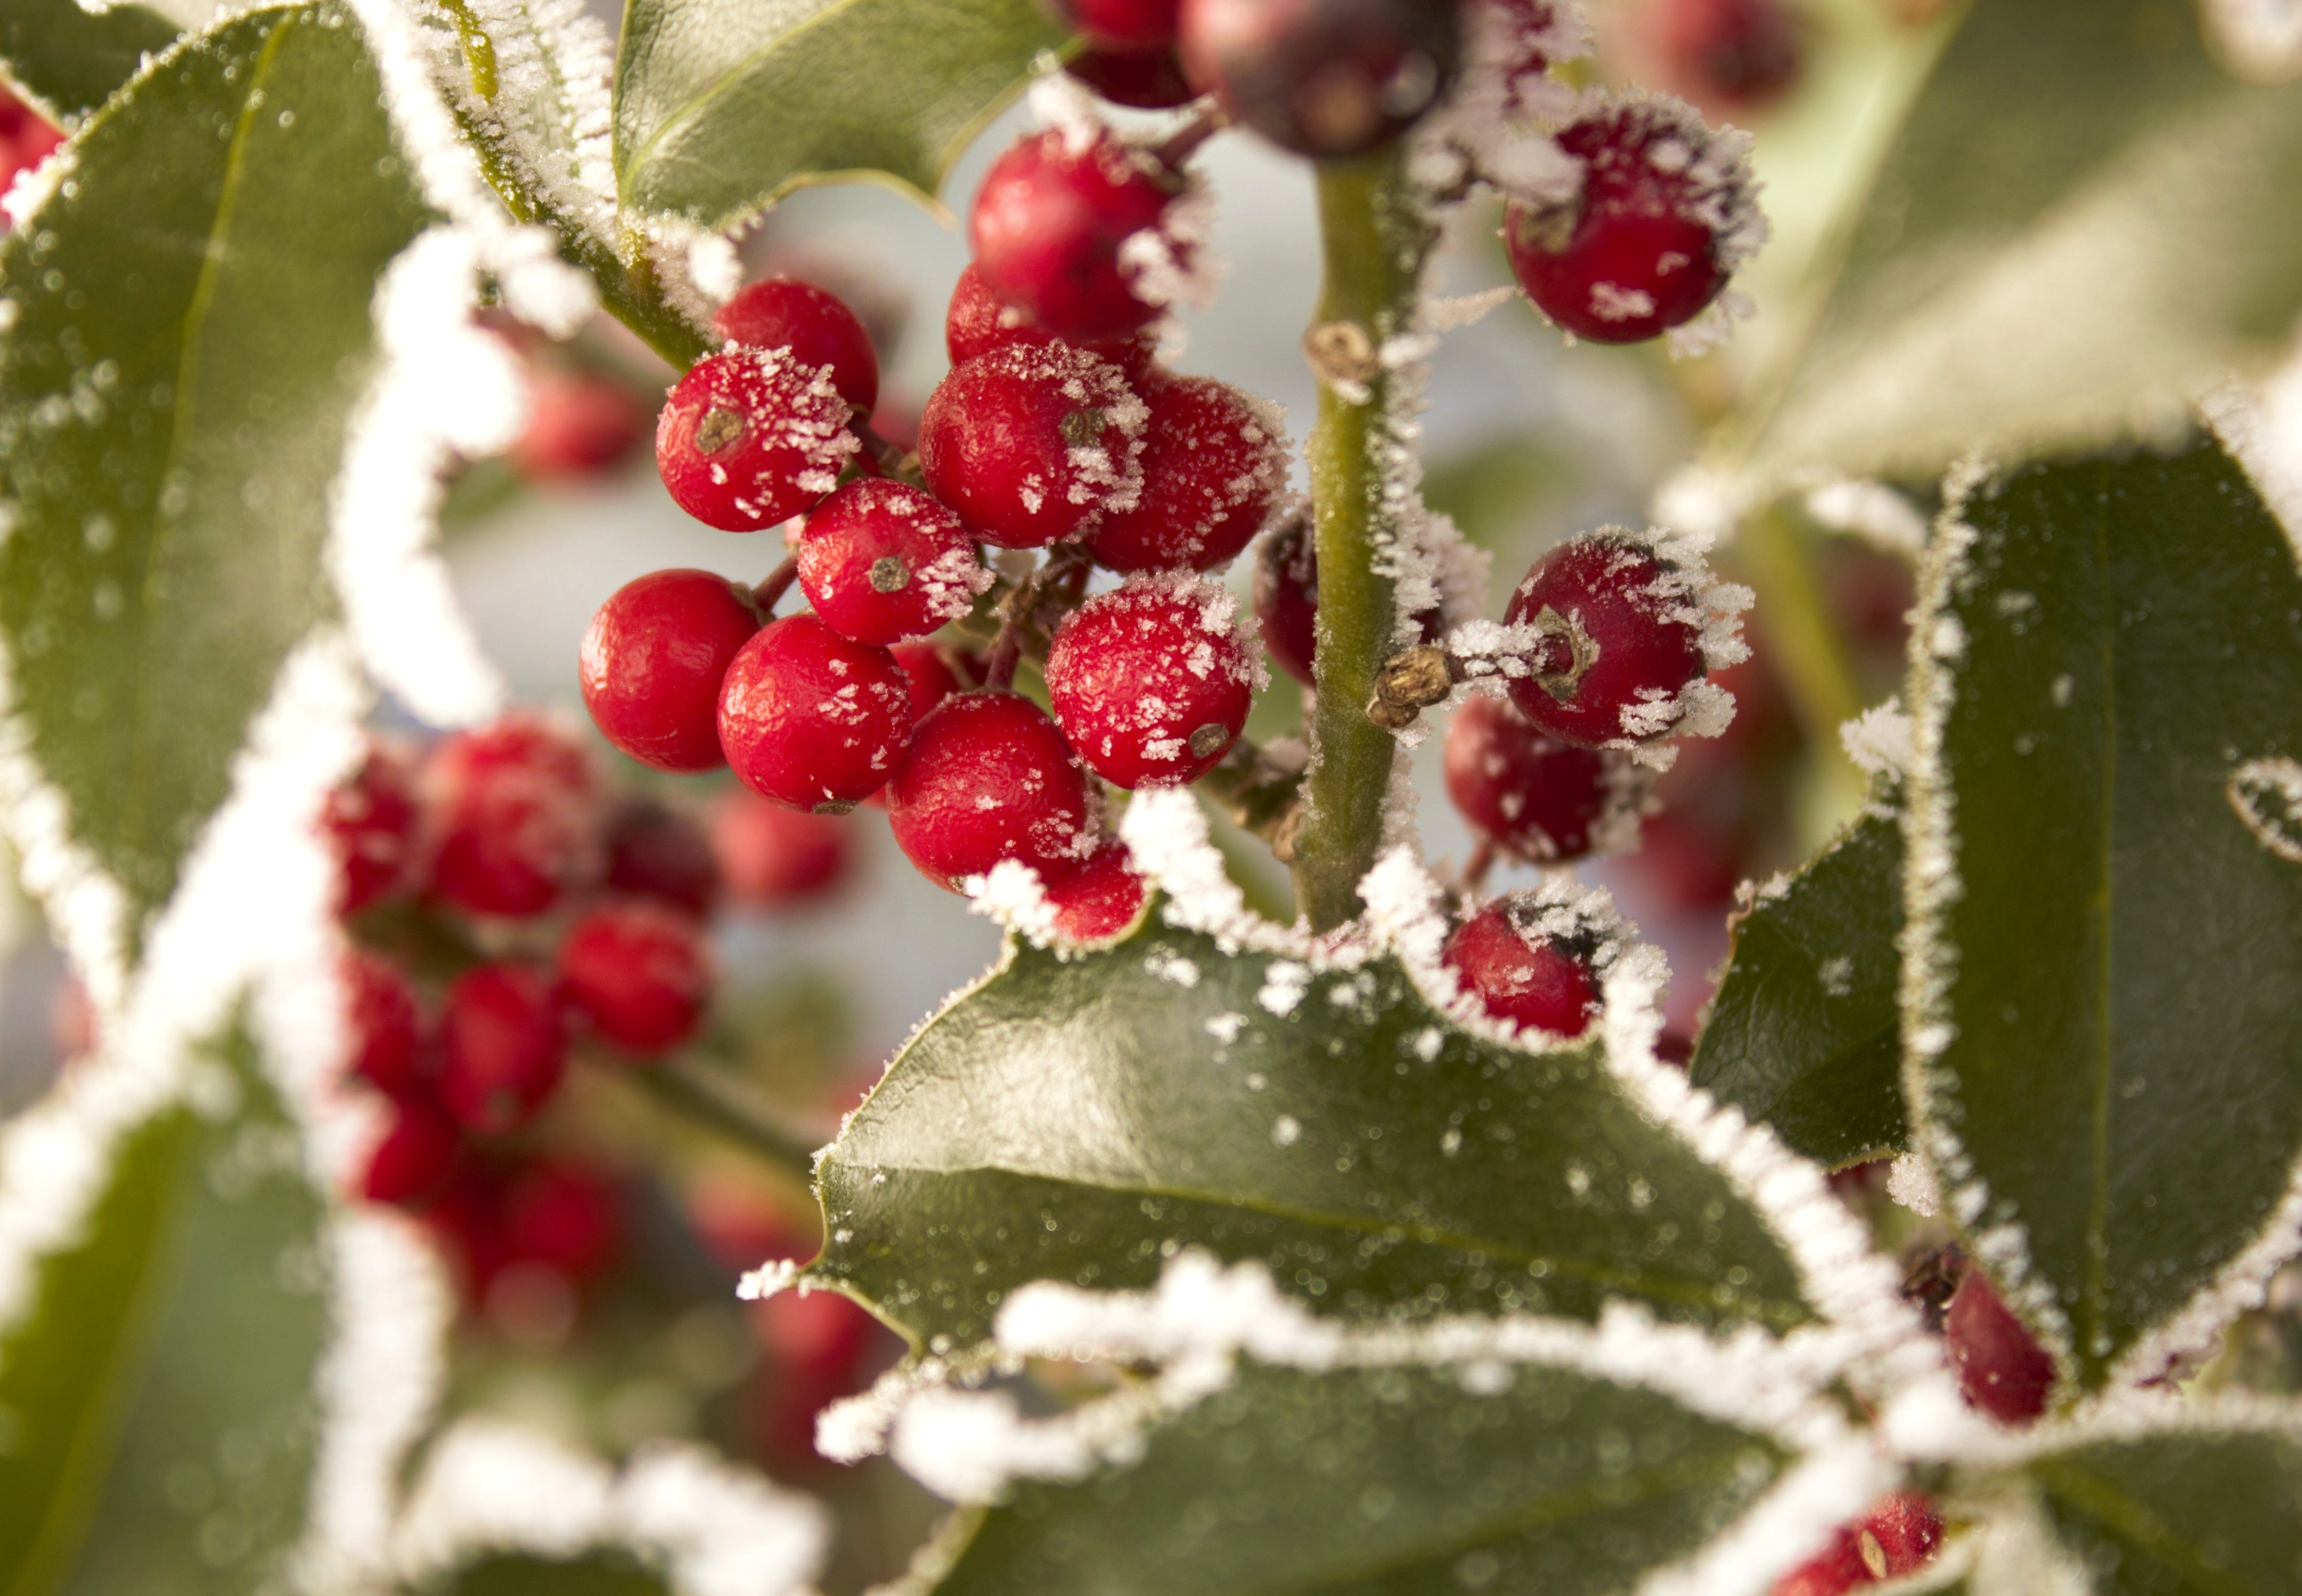
tree, branch, blossom, plant, fruit, berry, leaf, flower, frost, food, red, produce, evergreen, frozen, flora, holly, shrub, hawthorn, winterimpression, eiskristalle, berry red, flowering plant, winter shrub, woody plant, land plant, aquifoliaceae, aquifoliales, chinese hawthorn